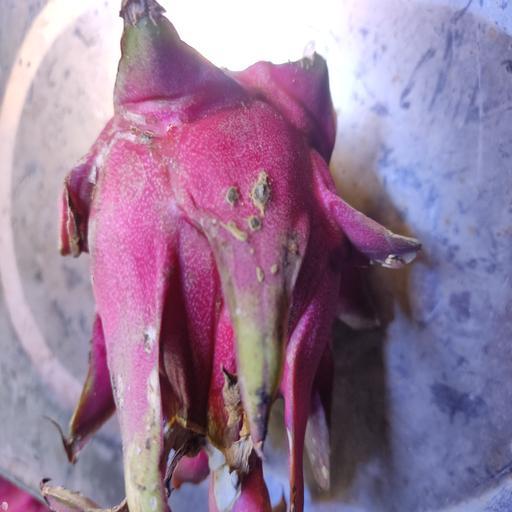
Crop type: Dragon